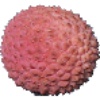
Label: lychee